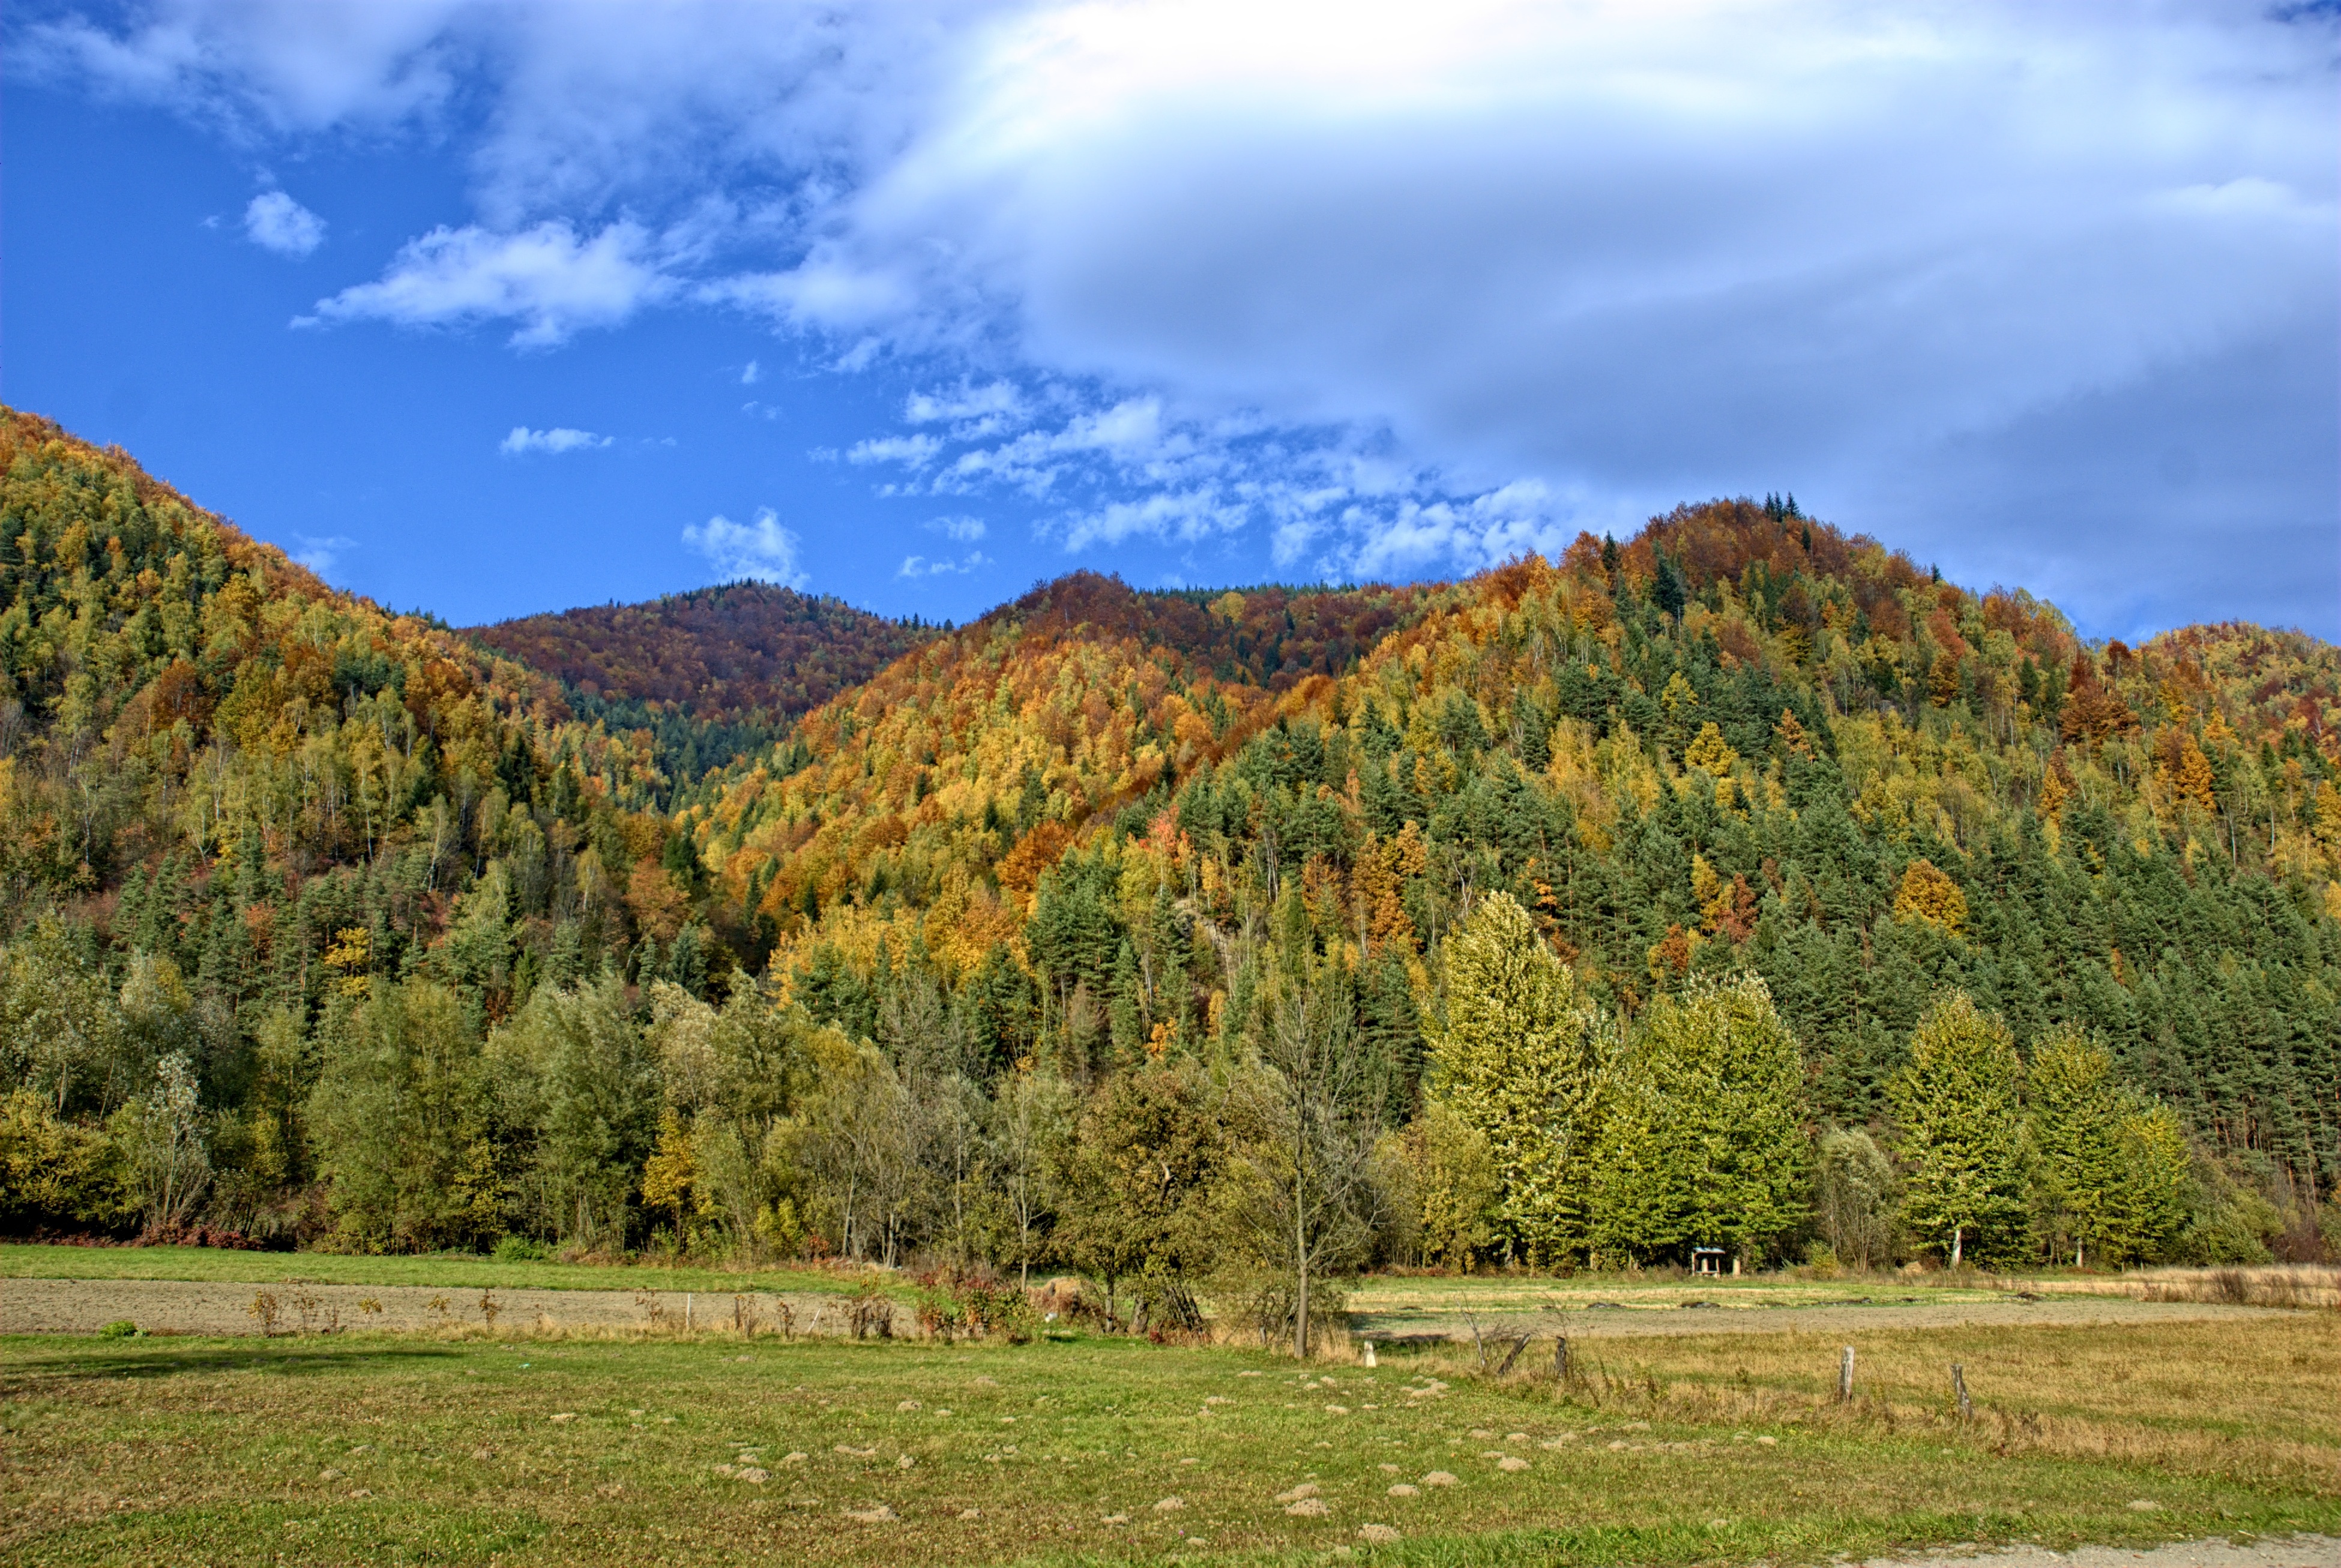
landscape, tree, nature, forest, wilderness, mountain, plant, sky, trail, field, meadow, prairie, leaf, hill, view, valley, travel, foliage, green, pasture, autumn, holiday, colorful, tourism, season, ridge, blue sky, sunny, colors, mountains, grassland, poland, plateau, woodland, habitat, the sun, ecosystem, the silence, peace of mind, rural area, pieniny, biome, the horizon, natural environment, geographical feature, woody plant, mountainous landforms